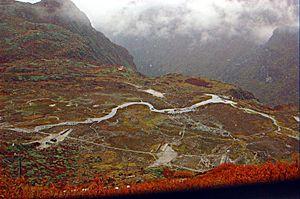
Le Nathu La, aussi appelé col Nathu, est un col de montagne de l'Himalaya qui relie, à 4 310 mètres d'altitude, l'État du Sikkim en Inde à la région autonome du Tibet en Chine. Les chutes de neige qui se produisent à cette altitude contraignent à la fermeture hivernale du col durant quatre mois environ, tandis que la mousson estivale rend les sols propices aux glissements de terrain qui compliquent son accès en été. L'environnement du col, qui abrite plusieurs espèces protégées, est fragile.
Le xian de Yadong est un district administratif de la région autonome du Tibet en Chine. Il est placé sous la juridiction de la préfecture de Xigazê.